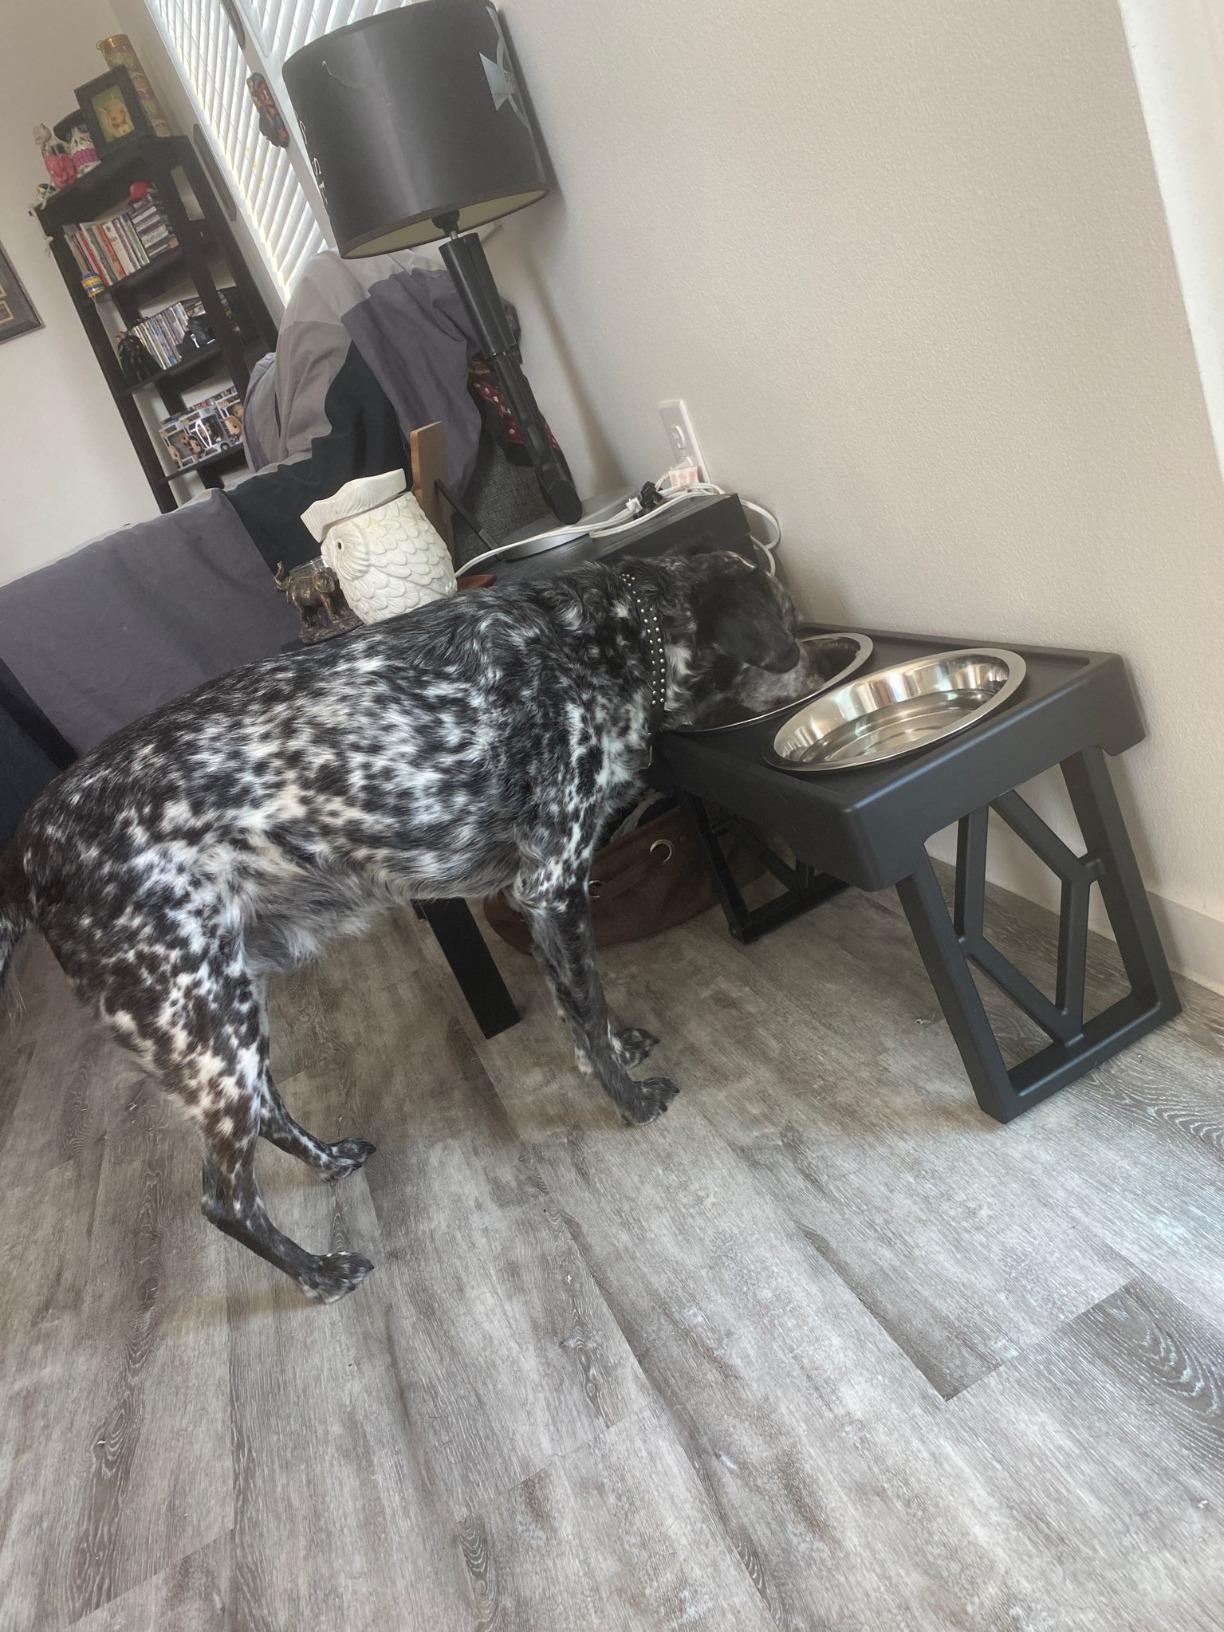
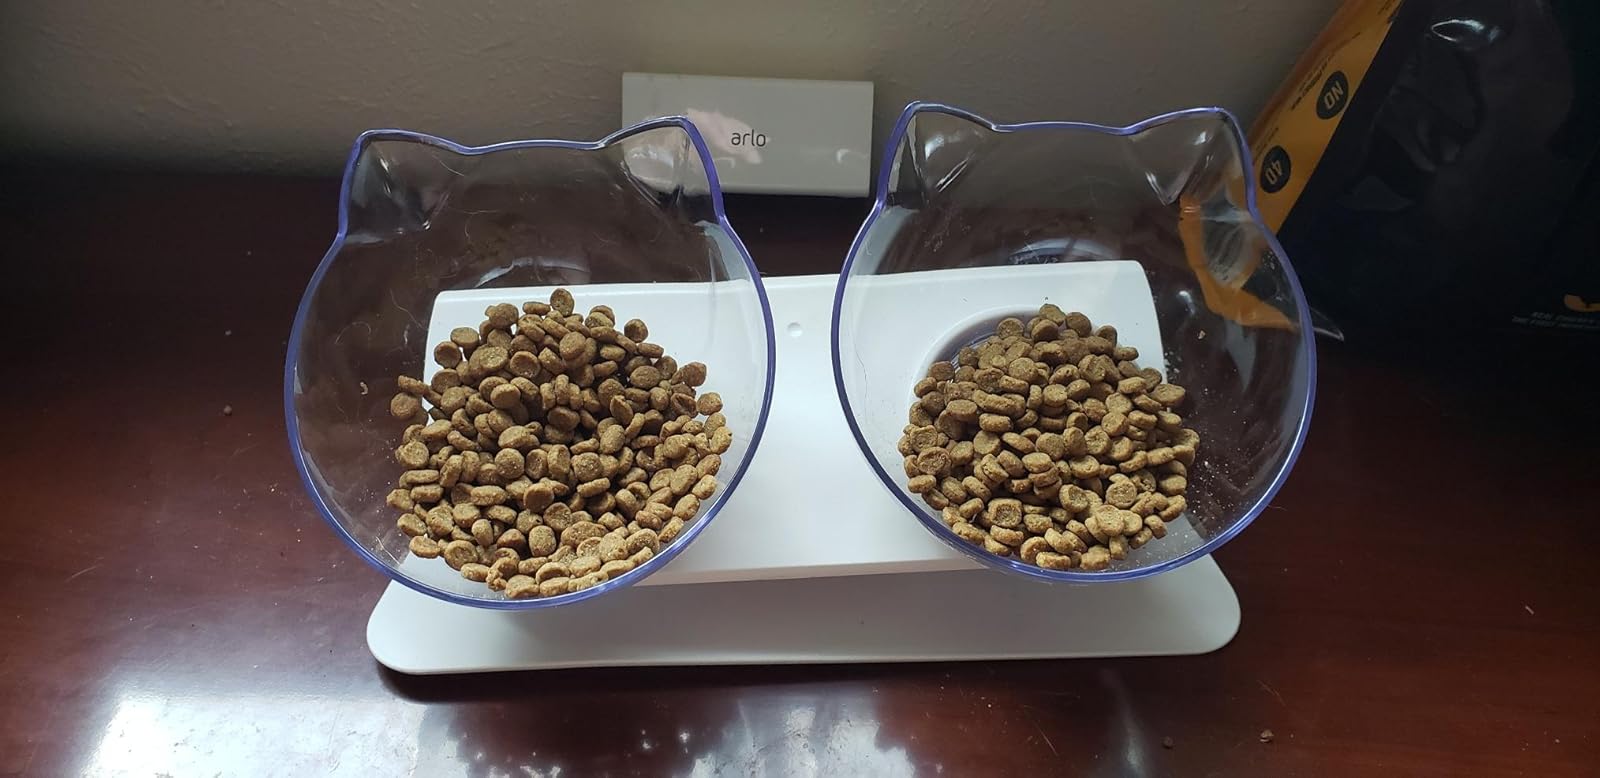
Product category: items_bowl
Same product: no